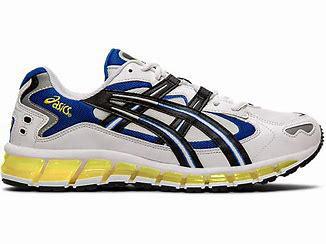
Brand: Asics
Model: Gel Kayano 5 360